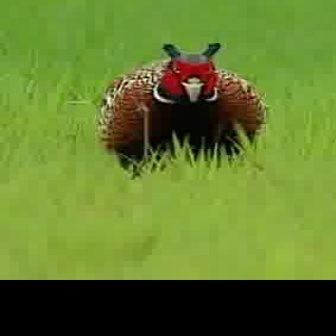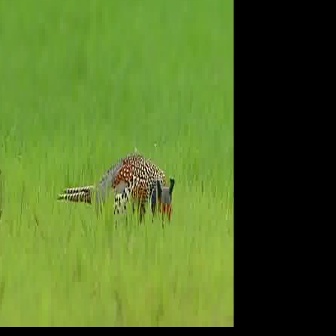
  Please identify the target specified by the bounding box [88,40,267,218] in the first image and locate it in the second image. Return the coordinates in [x_min,y_min,x_max,y_max] format.
Answer: [53,148,175,271]